Blue Network

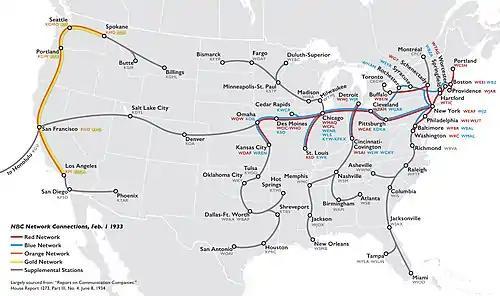
NBC networks, 1933

As part of the reorganization of the broadcasting assets in the wake of the acquisitions, on September 13, 1926, the formation of the National Broadcasting Company was announced via newspaper advertisements, and on November 15, 1926, NBC's first broadcast was made. This first broadcast on November 15, 1926, marked NBC's de facto formation of the NBC Red Network from the WEAF network assets, using WEAF as the "key station"; this network in eventual popular image tended to broadcast the most popular entertainment programming. RCA merged its former radio operations into NBC, and on January 1, 1927, WJZ became the "key station" of the Blue Network when its network switch operations began. The network, again in eventual popular image, tended to place its focus more on news and public affairs programming, as well as the "sustaining", or non-sponsored shows.